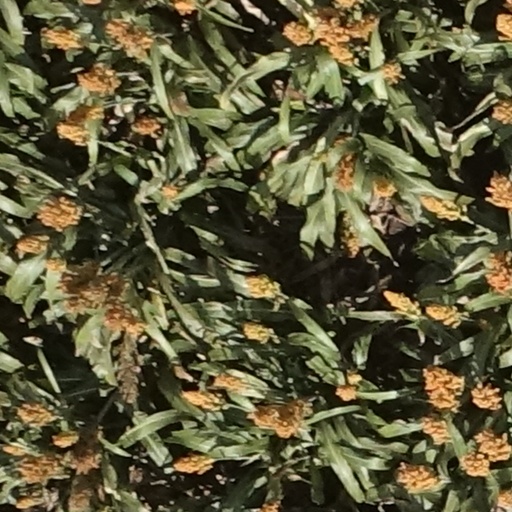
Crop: sorghum